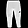
Label: Trouser